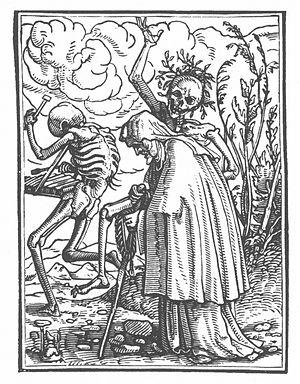
Le xylophone est un instrument de musique constitué de lames qu'on frappe avec des petits maillets. Son nom, un néologisme du XIXᵉ siècle, agglomère les racines grecques xylo : bois et phon : son. À l'origine, les lames étaient toujours en bois. Il en reste ainsi dans la langue savante. Bien qu'aujourd'hui on appelle aussi xylophones tous les petits jouets musicaux de forme identique, même quand leurs lames sont métalliques, cet article ne traite que des instruments à lames de bois.